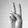
ASL letter: V